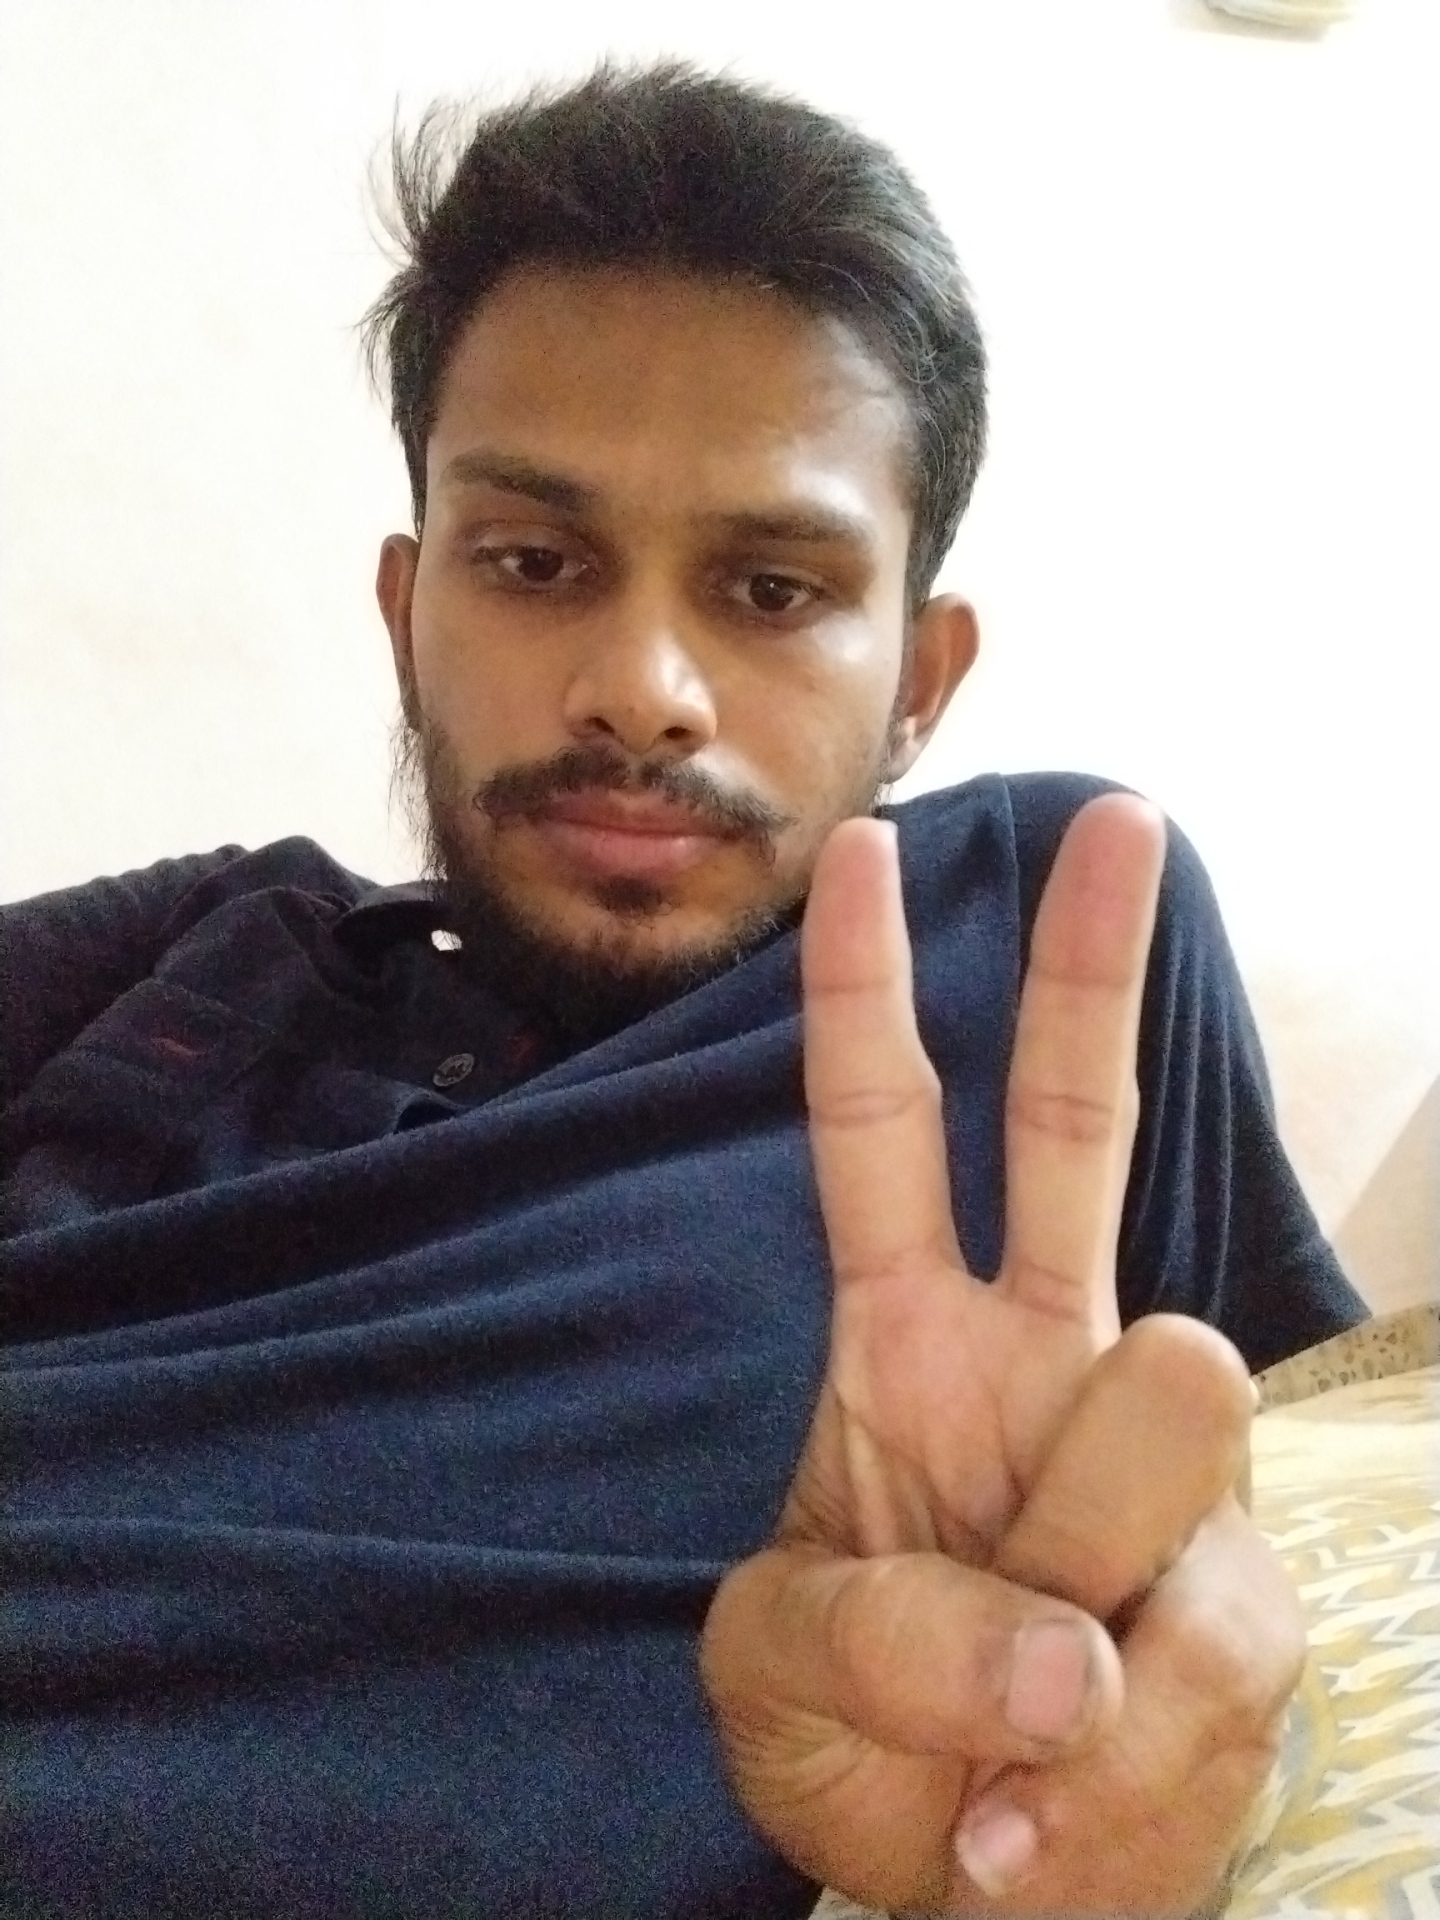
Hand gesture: peace